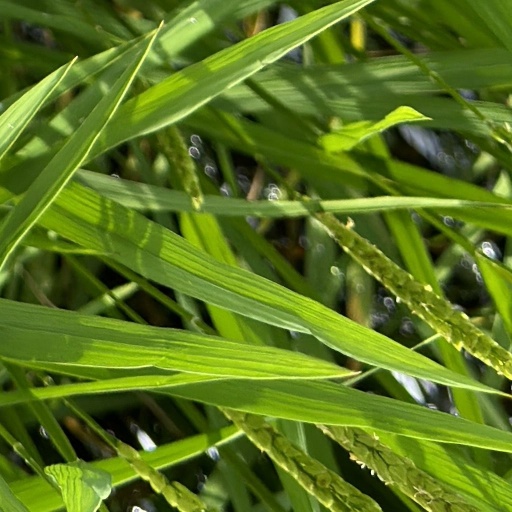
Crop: rice